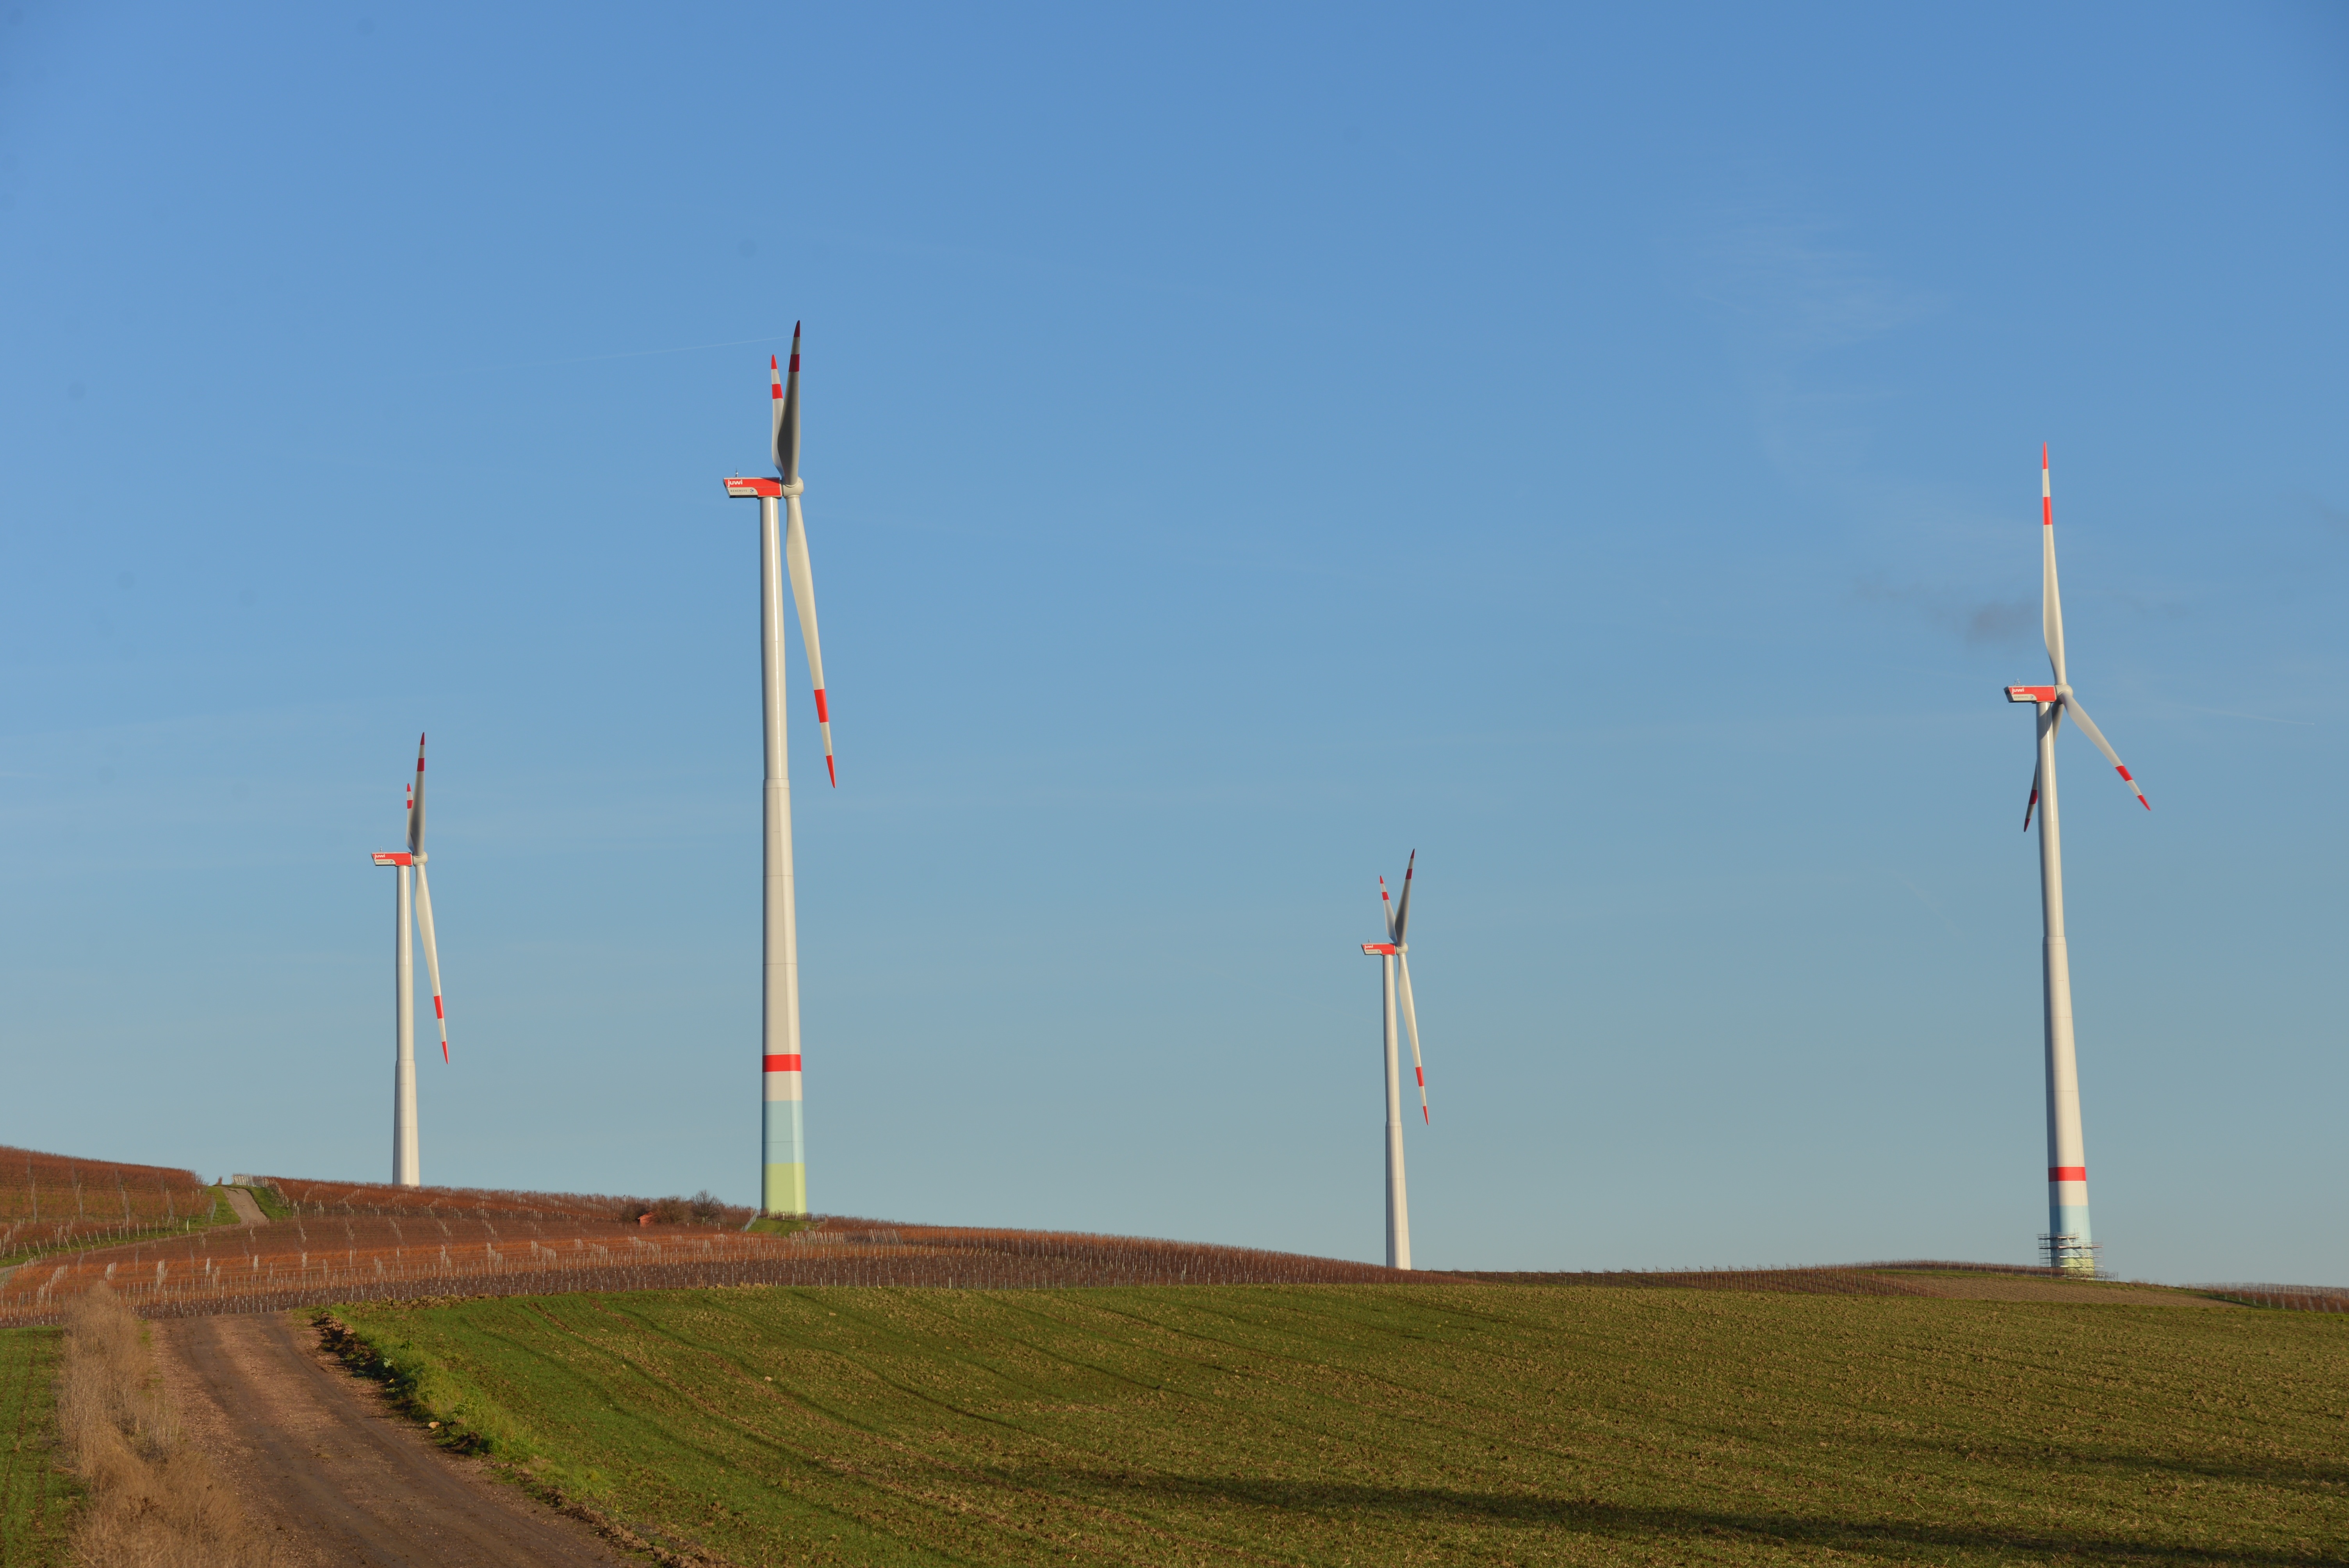
landscape, sky, field, meadow, windmill, wind, environment, machine, blue, wind turbine, wind energy, energy, eco, wind power, current, wind farm, rotor, renewable energy, propeller, power generation, wind park, forward, eco energy, environmental technology, windr der, winkrafftanlage